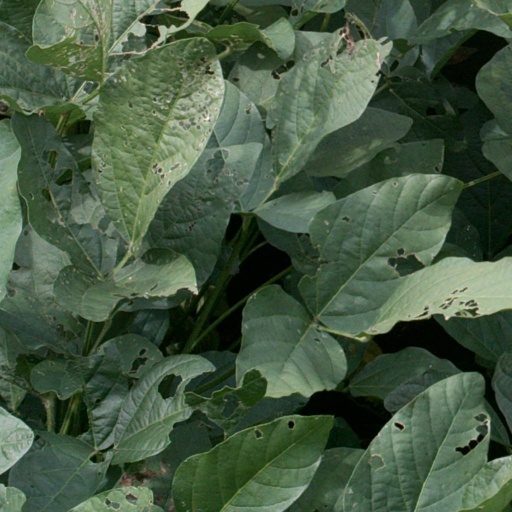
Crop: soybean